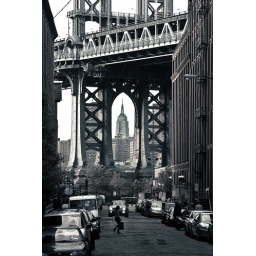
... the empire state building &amp;quot;down under the manhattan bridge overpass&amp;quot;.